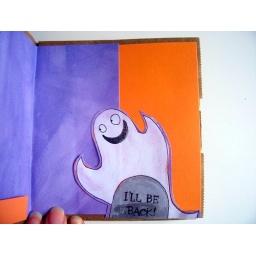
Page 24. Purple and orange paper with ghost. Slide a photo under his arm.